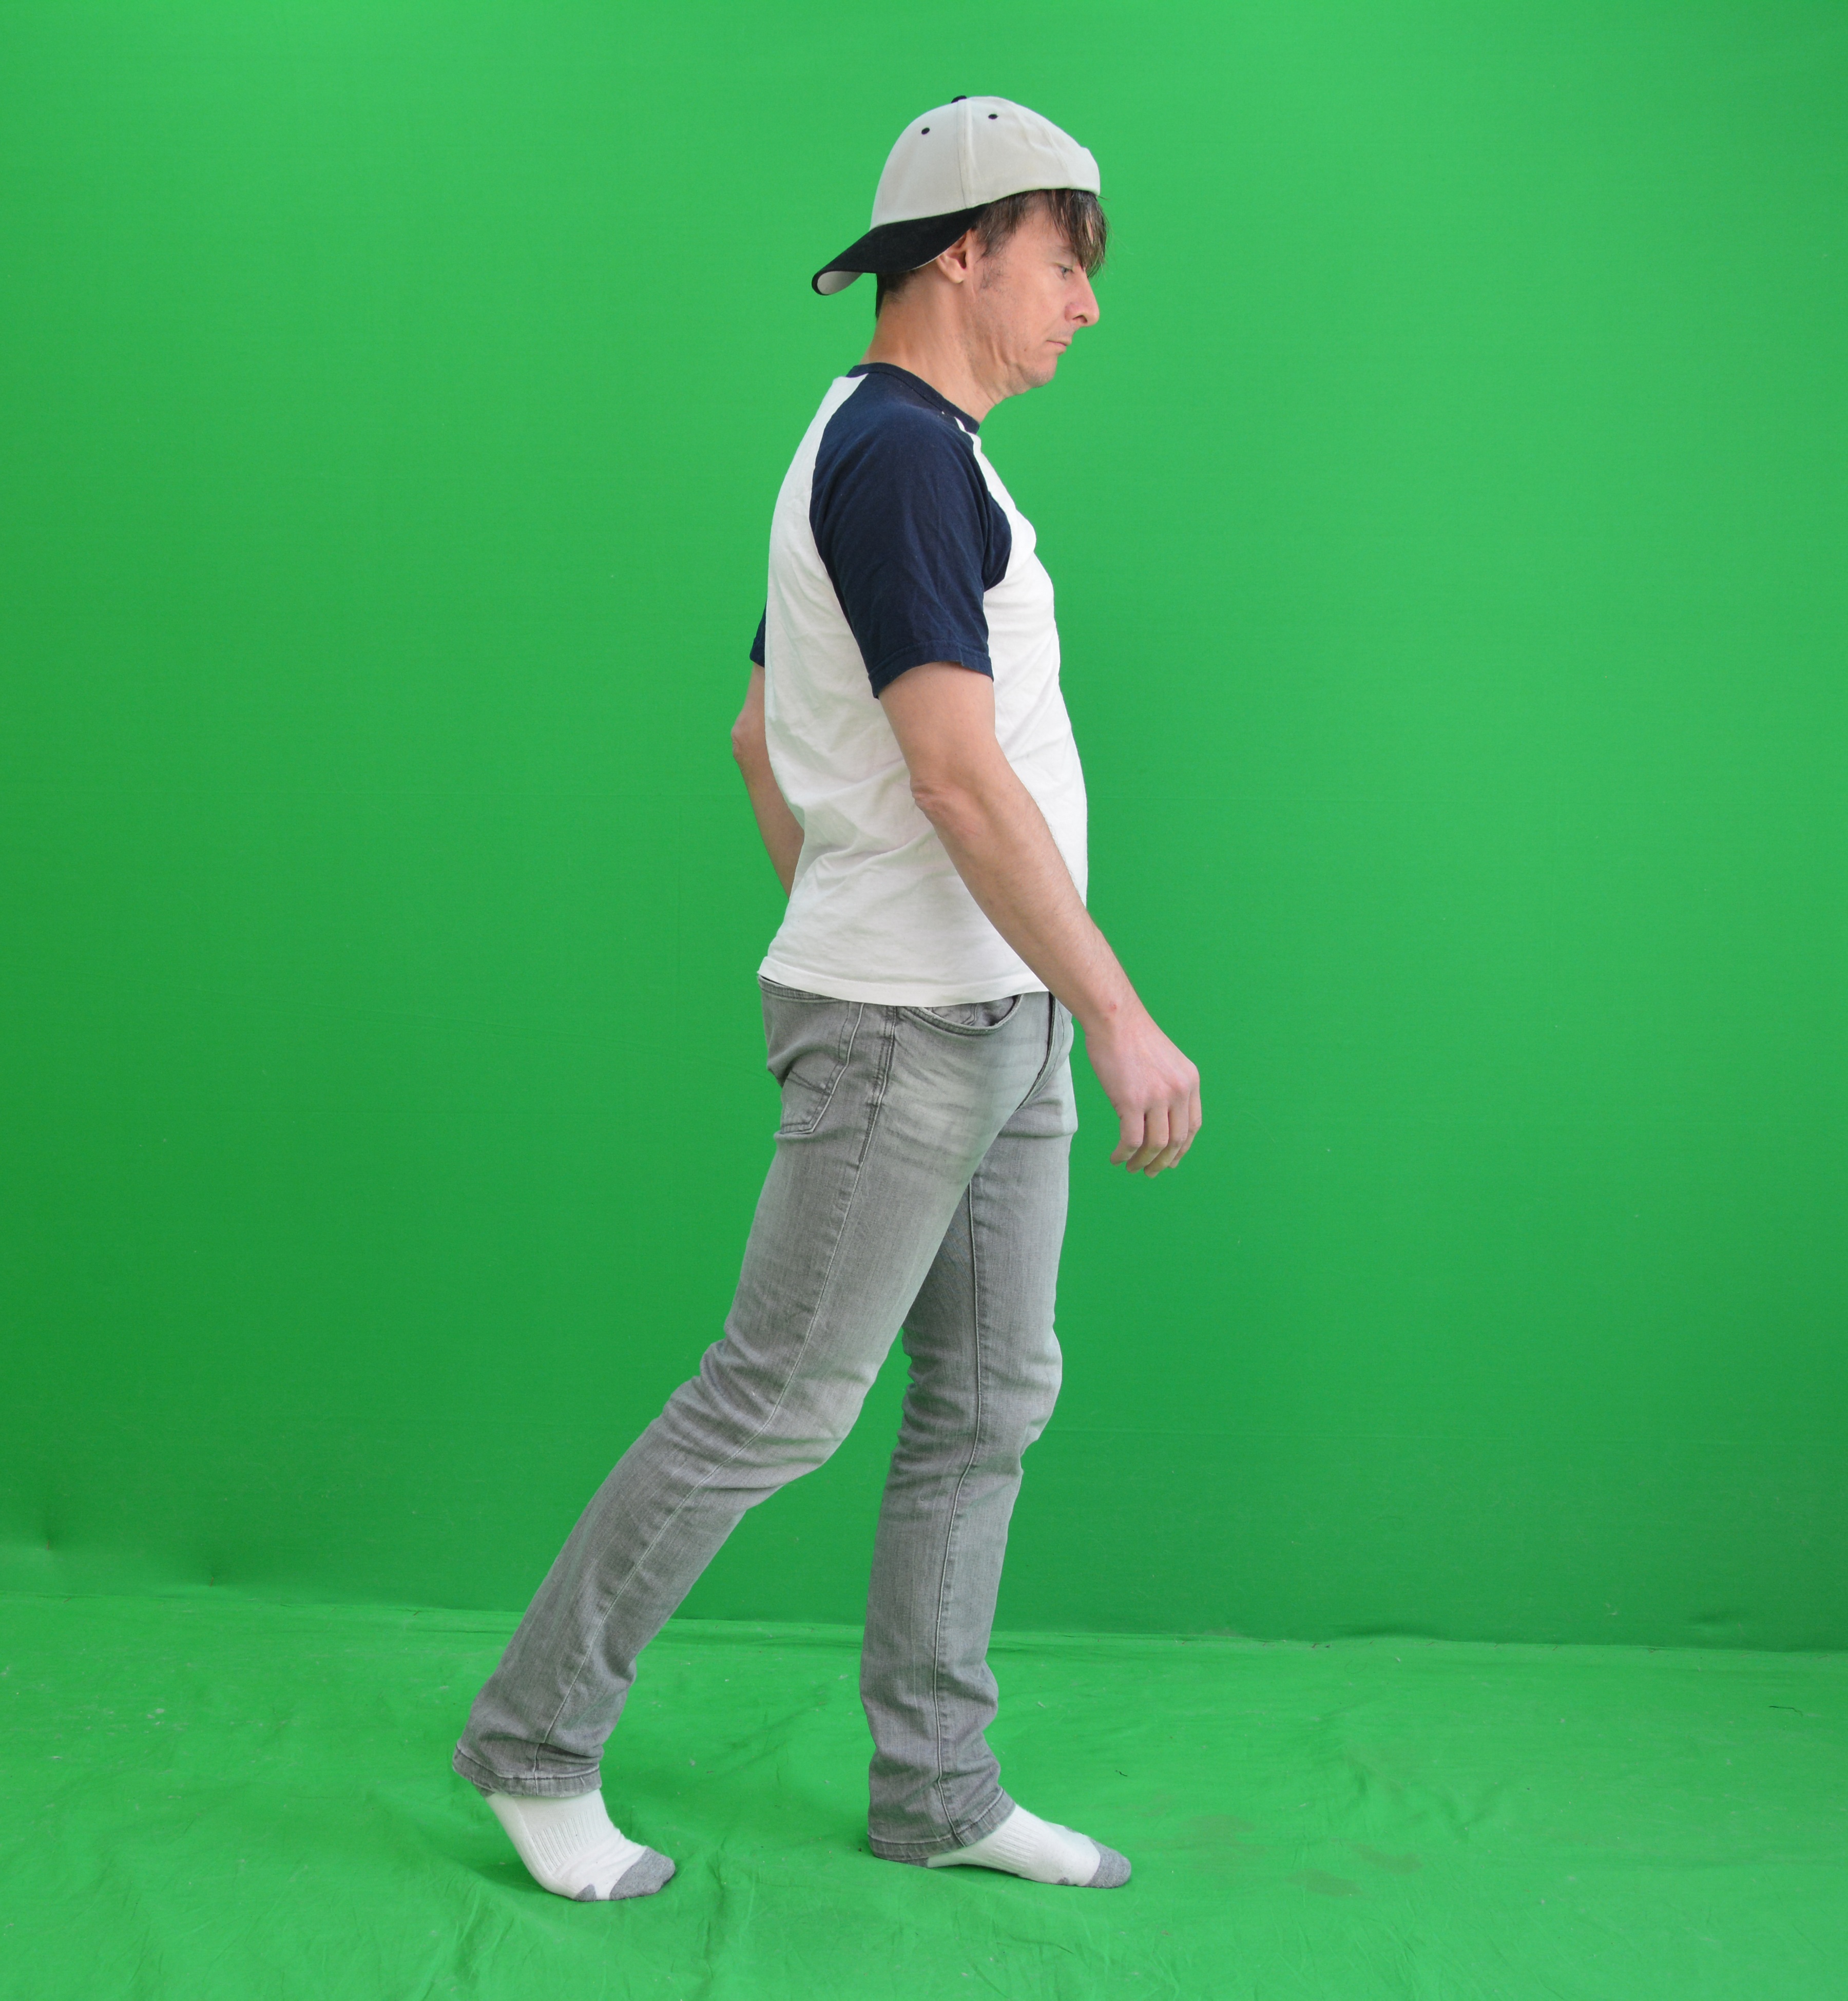
person, finger, green, human, clothing, figure, sports, cap, gang, phase4, phase four